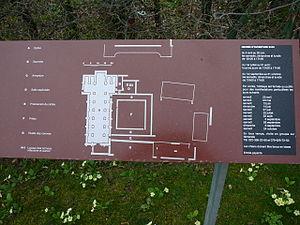
Plan de l'abbaye de Bonmont, dans le canton de Vaud
L’ancienne église abbatiale Notre-Dame de Bonmont était une église catholique utilisée par la communauté des moines cisterciens de l'abbaye de Bonmont, sur le territoire de la commune vaudoise de Chéserex, en Suisse.
L'abbaye Notre-Dame-de-Bonmont est une ancienne abbaye cistercienne. Elle est située à Chéserex, dans le canton de Vaud, à 8 km au nord-ouest de Nyon. Sécularisée en 1536, l'église est désormais la propriété du canton de Vaud, et sa gestion a été confiée à une fondation dédiée.